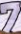
Number: 7